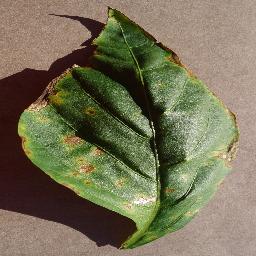
Label: Pepper,_bell___Bacterial_spot